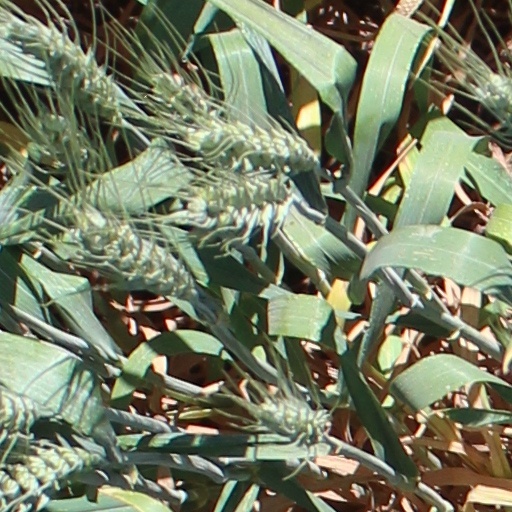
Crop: wheat